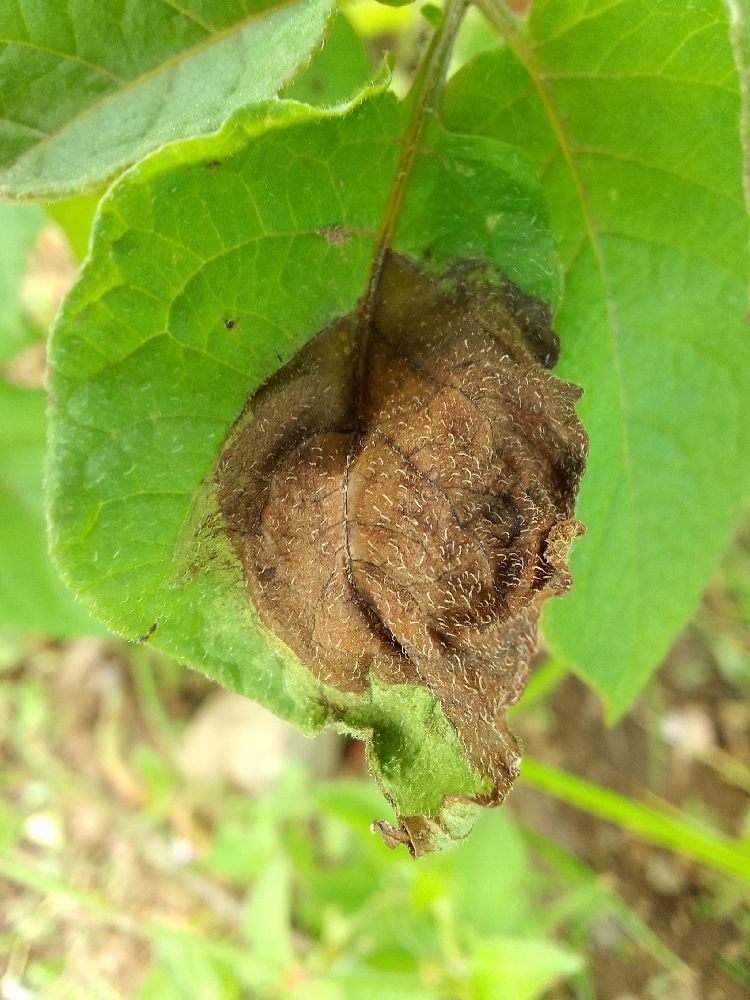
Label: Late blight